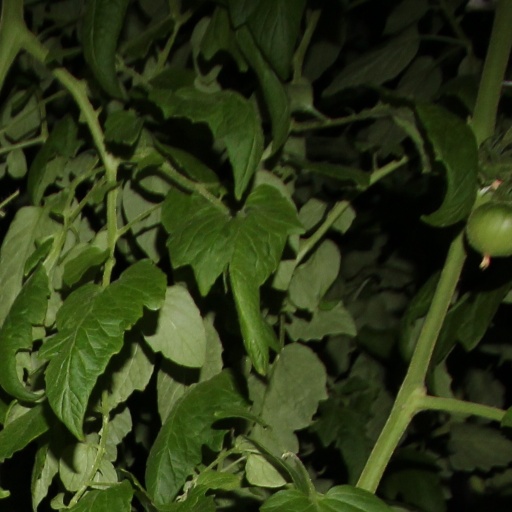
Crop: tomato